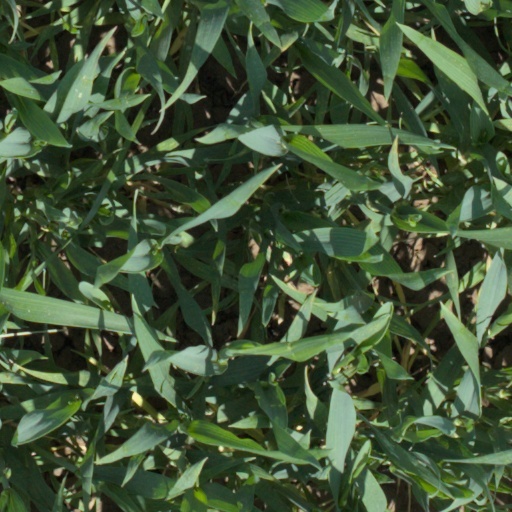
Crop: wheat